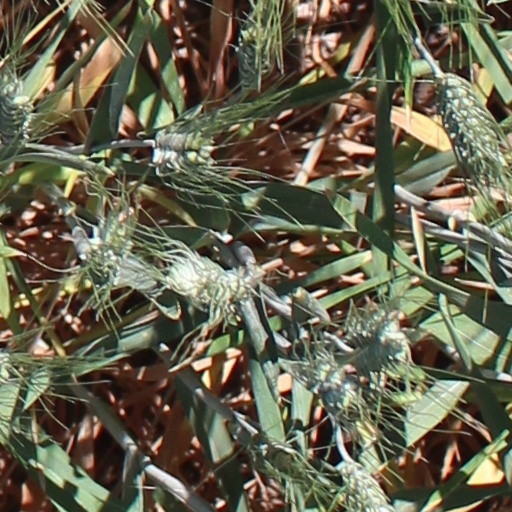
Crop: wheat